Martin Peters

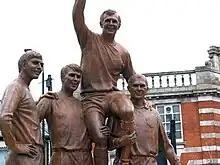
Peters (left) as part of The Champions statue, Location: The Boleyn, Newham, London

Feeling he was in the shadows of Bobby Moore and Geoff Hurst, Peters sought a new challenge. In March 1970, West Ham received a record-breaking £200,000 (£150,000 cash) for Peters from Tottenham Hotspur and he moved to White Hart Lane, with Spurs and England striker Jimmy Greaves (valued at £50,000) going the other way. On 21 March 1970, Peters scored on his Spurs debut against Coventry City. He won his first domestic winners' medal in 1971 when Spurs beat Aston Villa 2–0 in the League Cup final, and his second European triumph when Spurs beat Wolverhampton Wanderers 3–2 on aggregate to win the 1972 UEFA Cup final. At the time, this was the only all-English European final until Manchester United beat Chelsea in the 2008 UEFA Champions League final. When Alan Mullery left for Fulham in 1972, Bill Nicholson made Martin club captain. In the 1973 Football League Cup final, Peters was the winning skipper as they defeated Norwich City 1–0. He completed one more full season with Spurs, who lost the 1974 UEFA Cup final to Feyenoord on aggregate. He then moved in March 1975 to Norwich City – managed by his former West Ham teammate John Bond – for a fee of £40,000. In total Peters played 260 times in all competitions, scoring 76 goals.